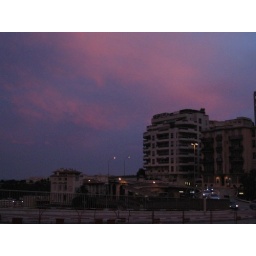
stepping out of the train station to find a purple sky in monaco, night one.